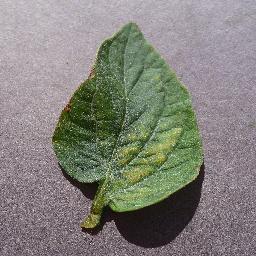
Label: Tomato___Spider_mites Two-spotted_spider_mite